Question: Please indicate a possible affordance area of the bench that can be used for sitting on
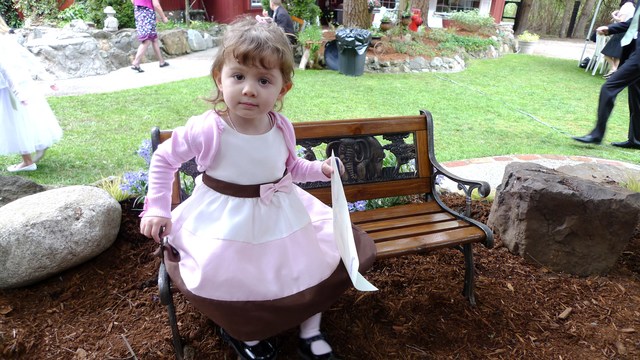
Answer: [181.5, 207, 484.5, 274]